Peter Norden Sølling

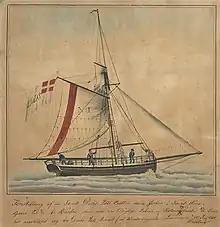
P. N. Sølling: "Norwegian pilot boat fishing reef cod", 1901..h

In spite of initial hardships, he ultimately succeeded in winning the acceptance of the local pilots and fishermen. In 1801, he moved to Norway to personally oversee the construction, settling in Larvik where he constructed a house with a garden as well as a small dockyard. During the 14 years he spent in Larvik, between 1801 and 1815, he constructed a total of 29 pilot boats. In 1801, he was also charged with buying nine brigs for the Norwegian navy as well as with seeing to their armourment.